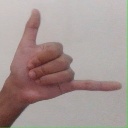
अक्षर: द